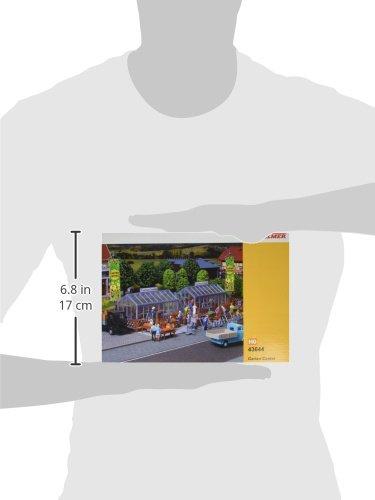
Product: Busch 43644 Garden Center HO Scale Model
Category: Toys & Games | Hobbies | Trains & Accessories | Accessories | Buildings & Structures
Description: Accurate scale 43644.
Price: $22.14
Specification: ProductDimensions:7.4x2.6x11inches|ItemWeight:8.5ounces|ShippingWeight:8.5ounces(Viewshippingratesandpolicies)|DomesticShipping:ItemcanbeshippedwithinU.S.|InternationalShipping:ThisitemcanbeshippedtoselectcountriesoutsideoftheU.S.LearnMore|ASIN:B00O1UTJDE|Itemmodelnumber:43644|Manufacturerrecommendedage:14yearsandup